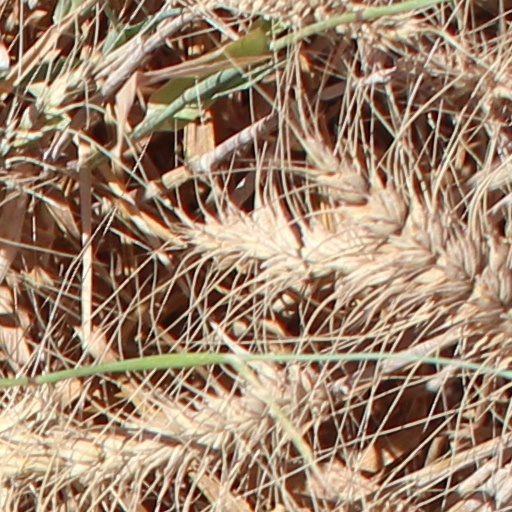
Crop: wheat